Romero Cavalcanti

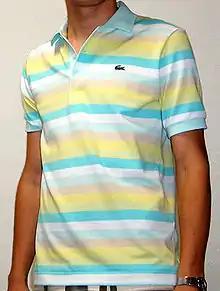
Wearing the iconic Lacoste tennis shirts inspired Romero's nickname "Jacaré"

Romero began training in Brazilian Jiu Jitsu at age 11. He was nicknamed "Jacaré" because he used to wear Lacoste polo shirts in his youth.